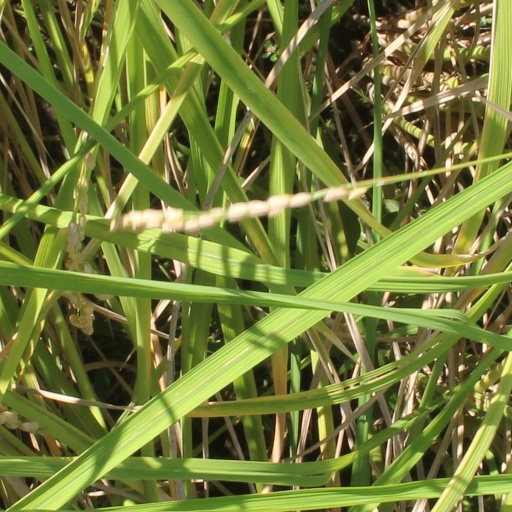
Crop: rice